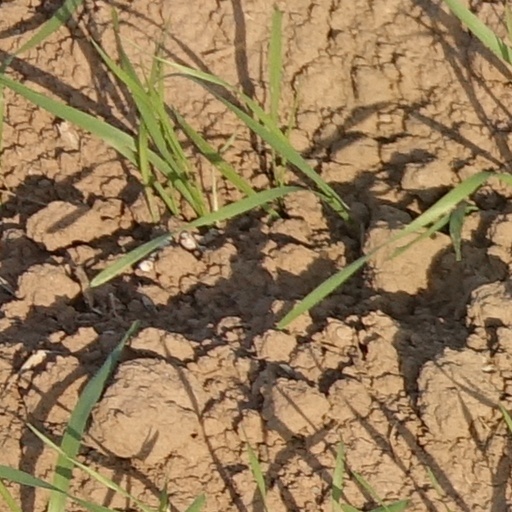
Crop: wheat